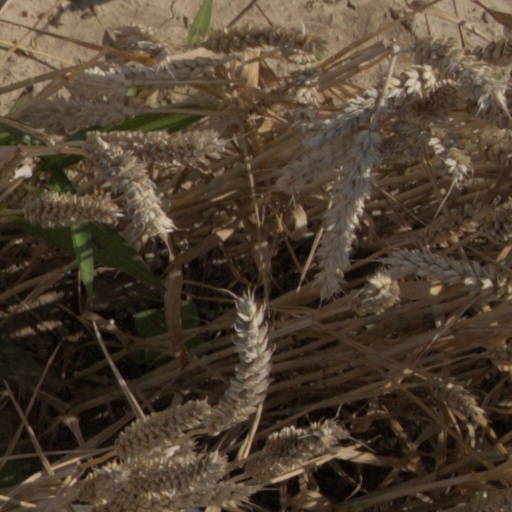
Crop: wheat